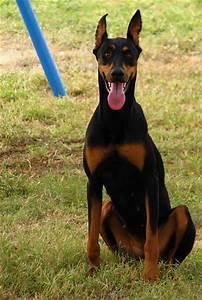
dog